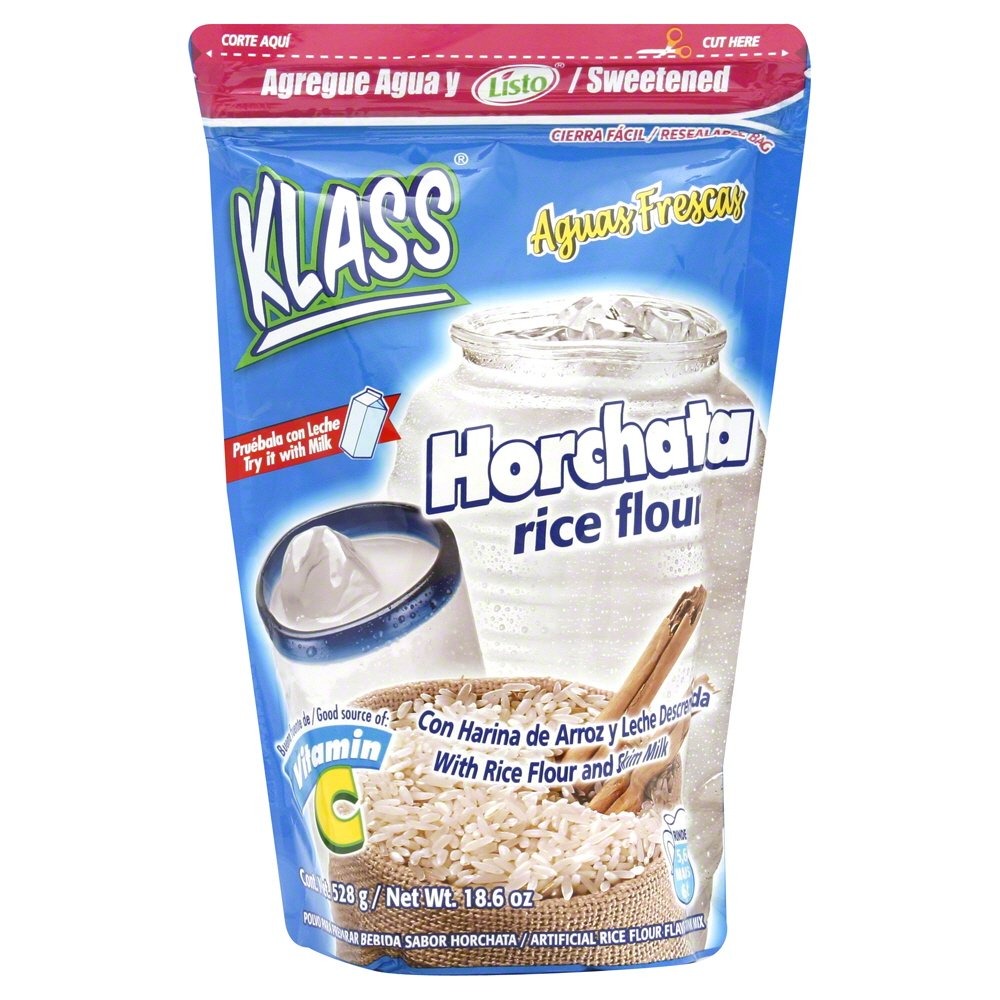
Item Name: Klass Horchata Rice Flour Mix, 15.9-Ounce Package (Pack of 6)
Bullet Point 1: Refreshing cold drink made of rice or rice flour, water, almonds, cinnamon, and sugar
Bullet Point 2: Very helpful for stomach aches, hangovers and when you are sick
Value: 95.4
Unit: Ounce

Price: 3.57